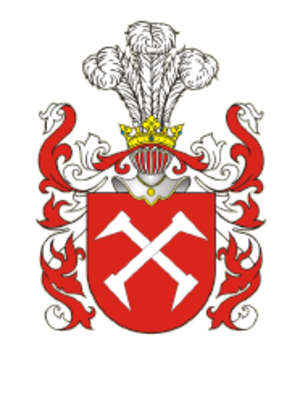
Iouri Nemyrych était un magnat et un politicien polonais.